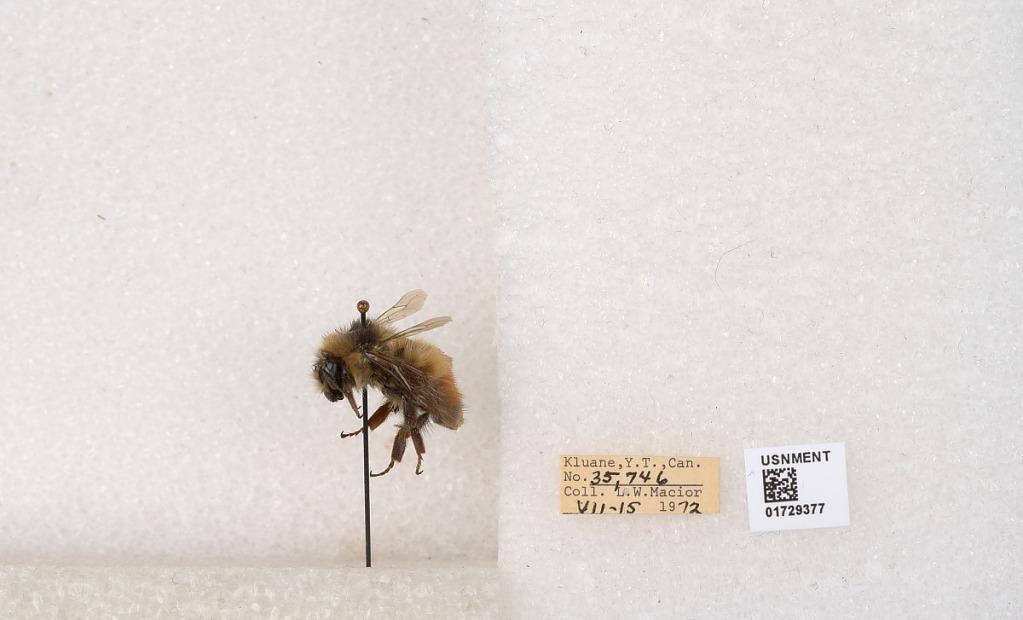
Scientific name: Bombus flavifrons Cresson
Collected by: L. Macior
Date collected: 1972-7-15
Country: Canada
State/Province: Yukon Territory
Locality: Kluane National Park and Reserve
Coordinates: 60.7493, -139.504